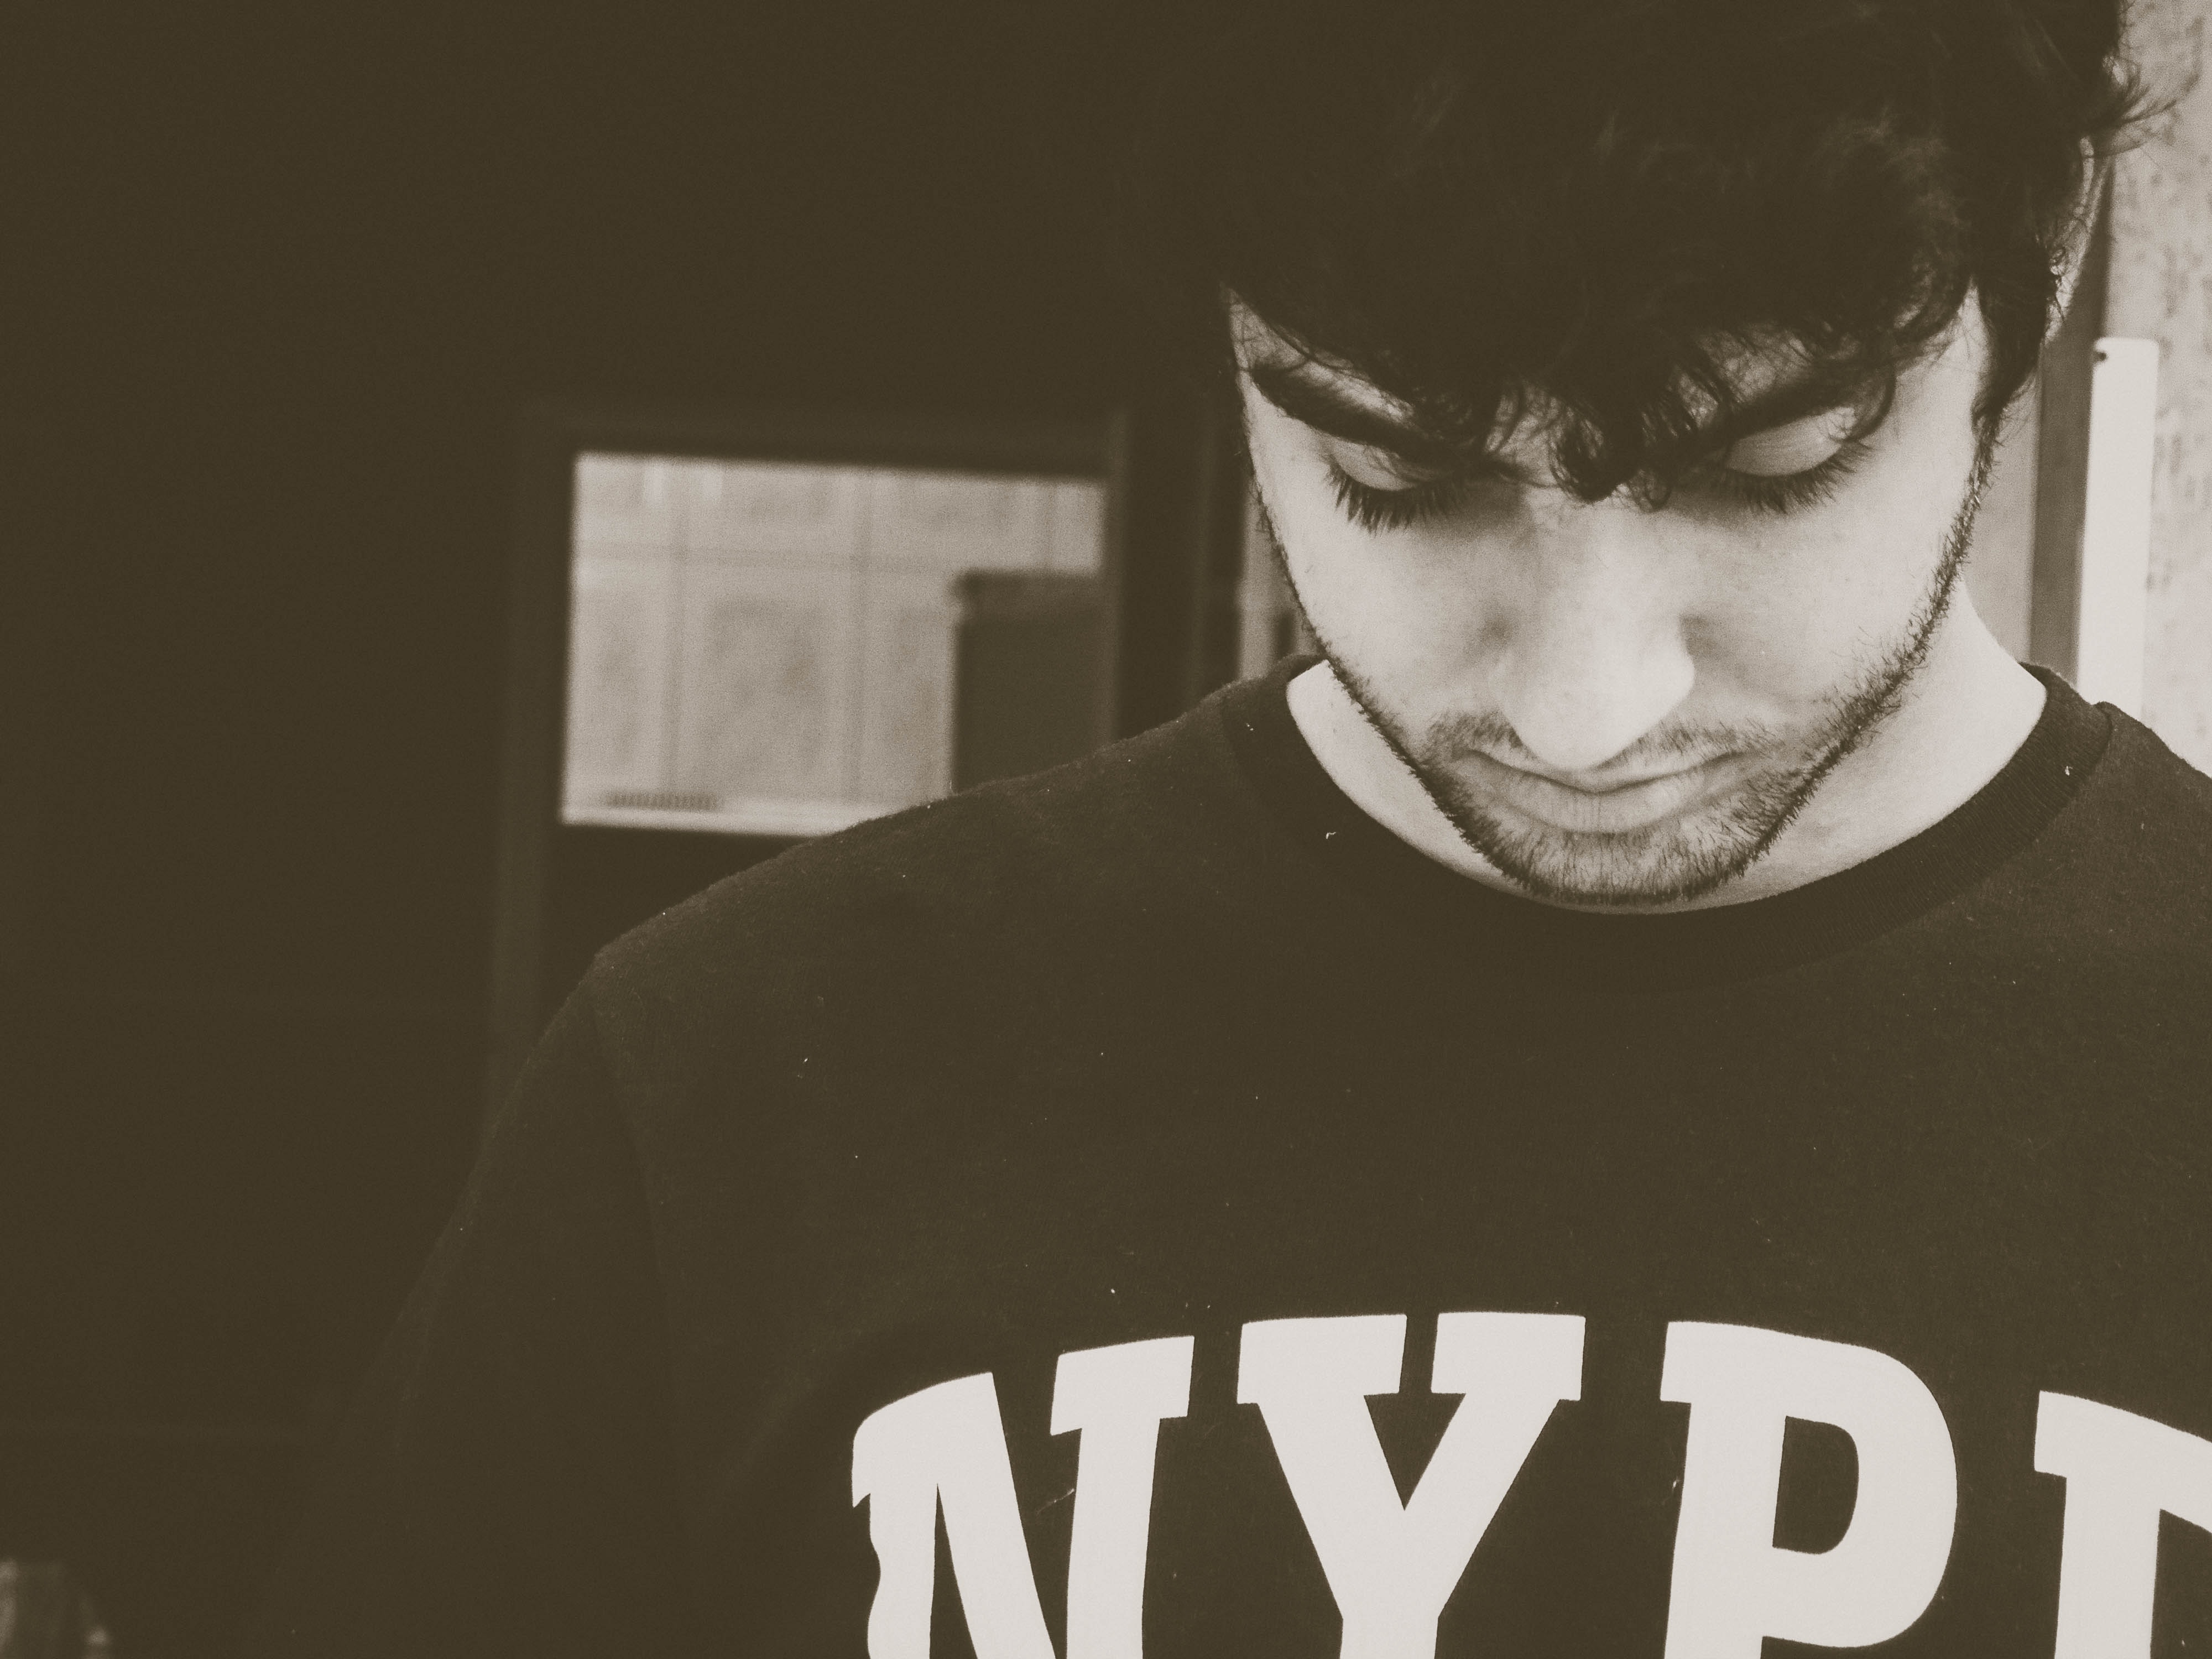
cool, t shirt, forehead, eye, font, mouth, room, neck, muscle, smile, jaw, photography, top, sleeve, black hair